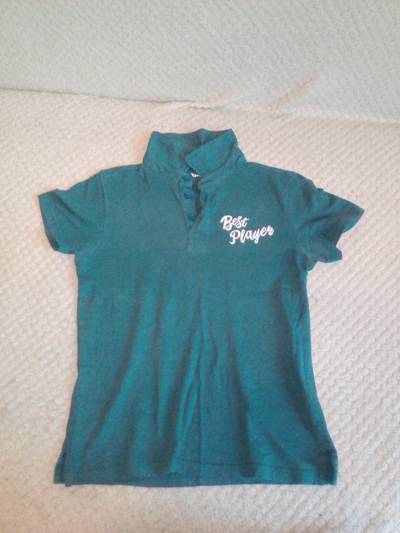
Waste category: clothes